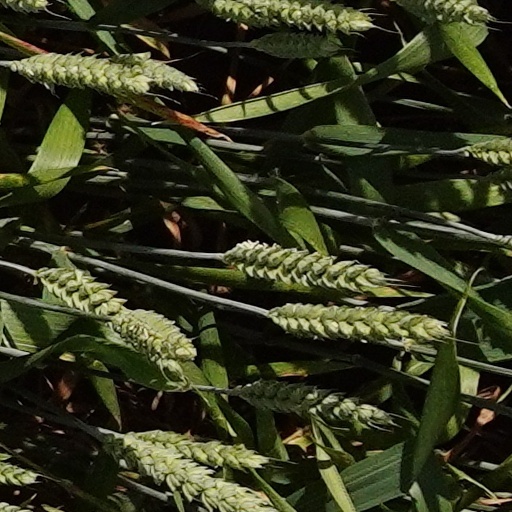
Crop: wheat